Hindustan Aeronautics Limited SC

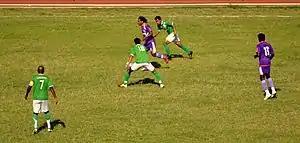
HAL SC players (in green) in action against Prayag United during the 2010–11 I-League

HASC qualified for 2010–11 I-League season after finishing second in the 2010 I-League 2nd Division. They were the second South Indian team in I-League after Viva Kerala. In the last match of the season, they defeated defending champions Dempo 4–2 to starve off relegation to I-League 2nd Division, with Xavier Vijay Kumar scoring two goals. HAL later clinched the 2012–13 Bengaluru Super Division title.